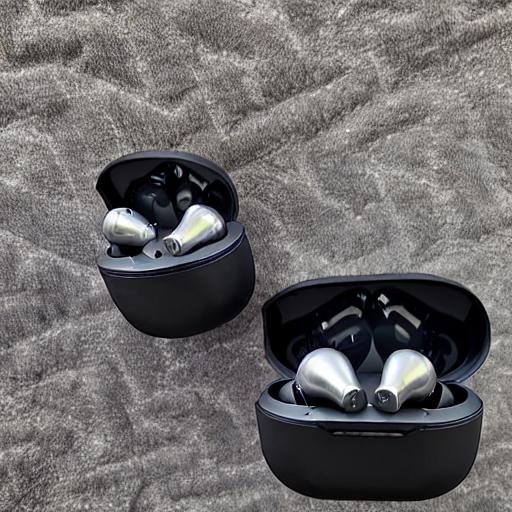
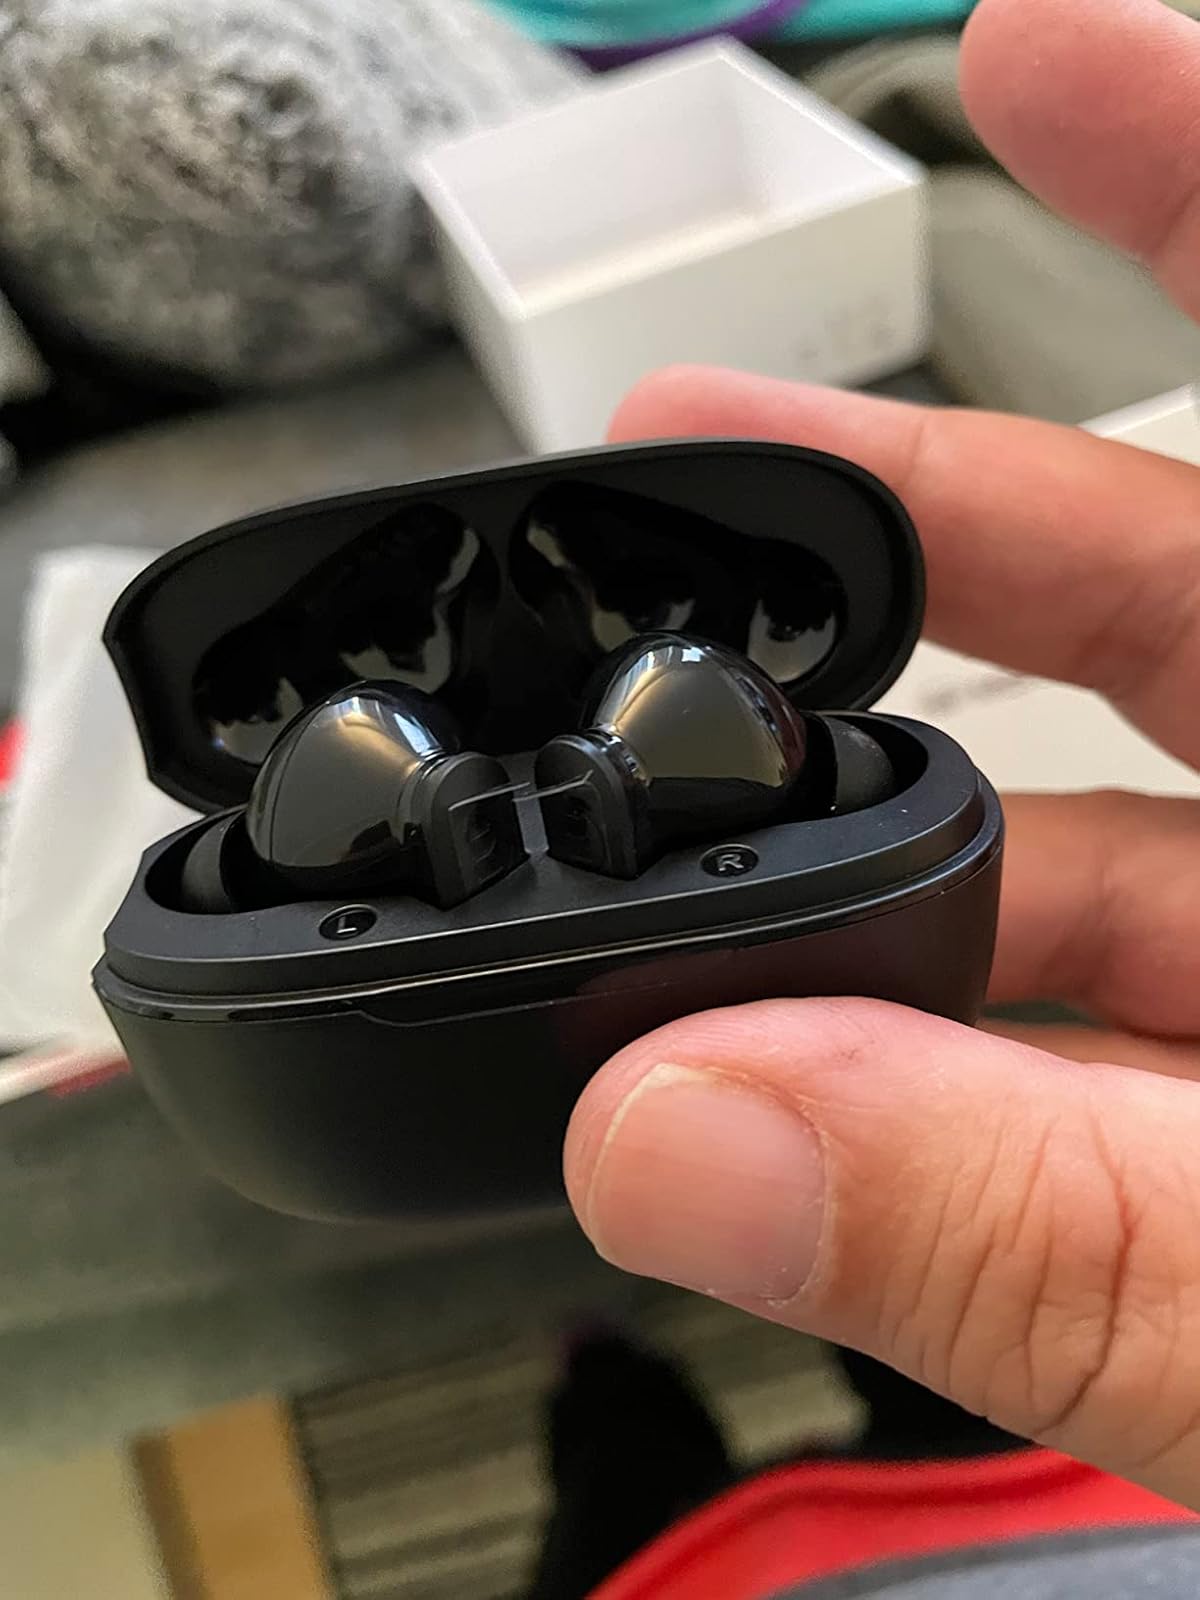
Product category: earbuds
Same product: no